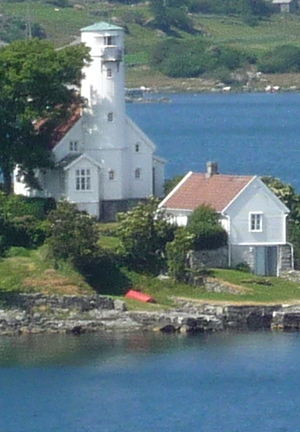
Høgevarde fyr
Høgevarde fyr